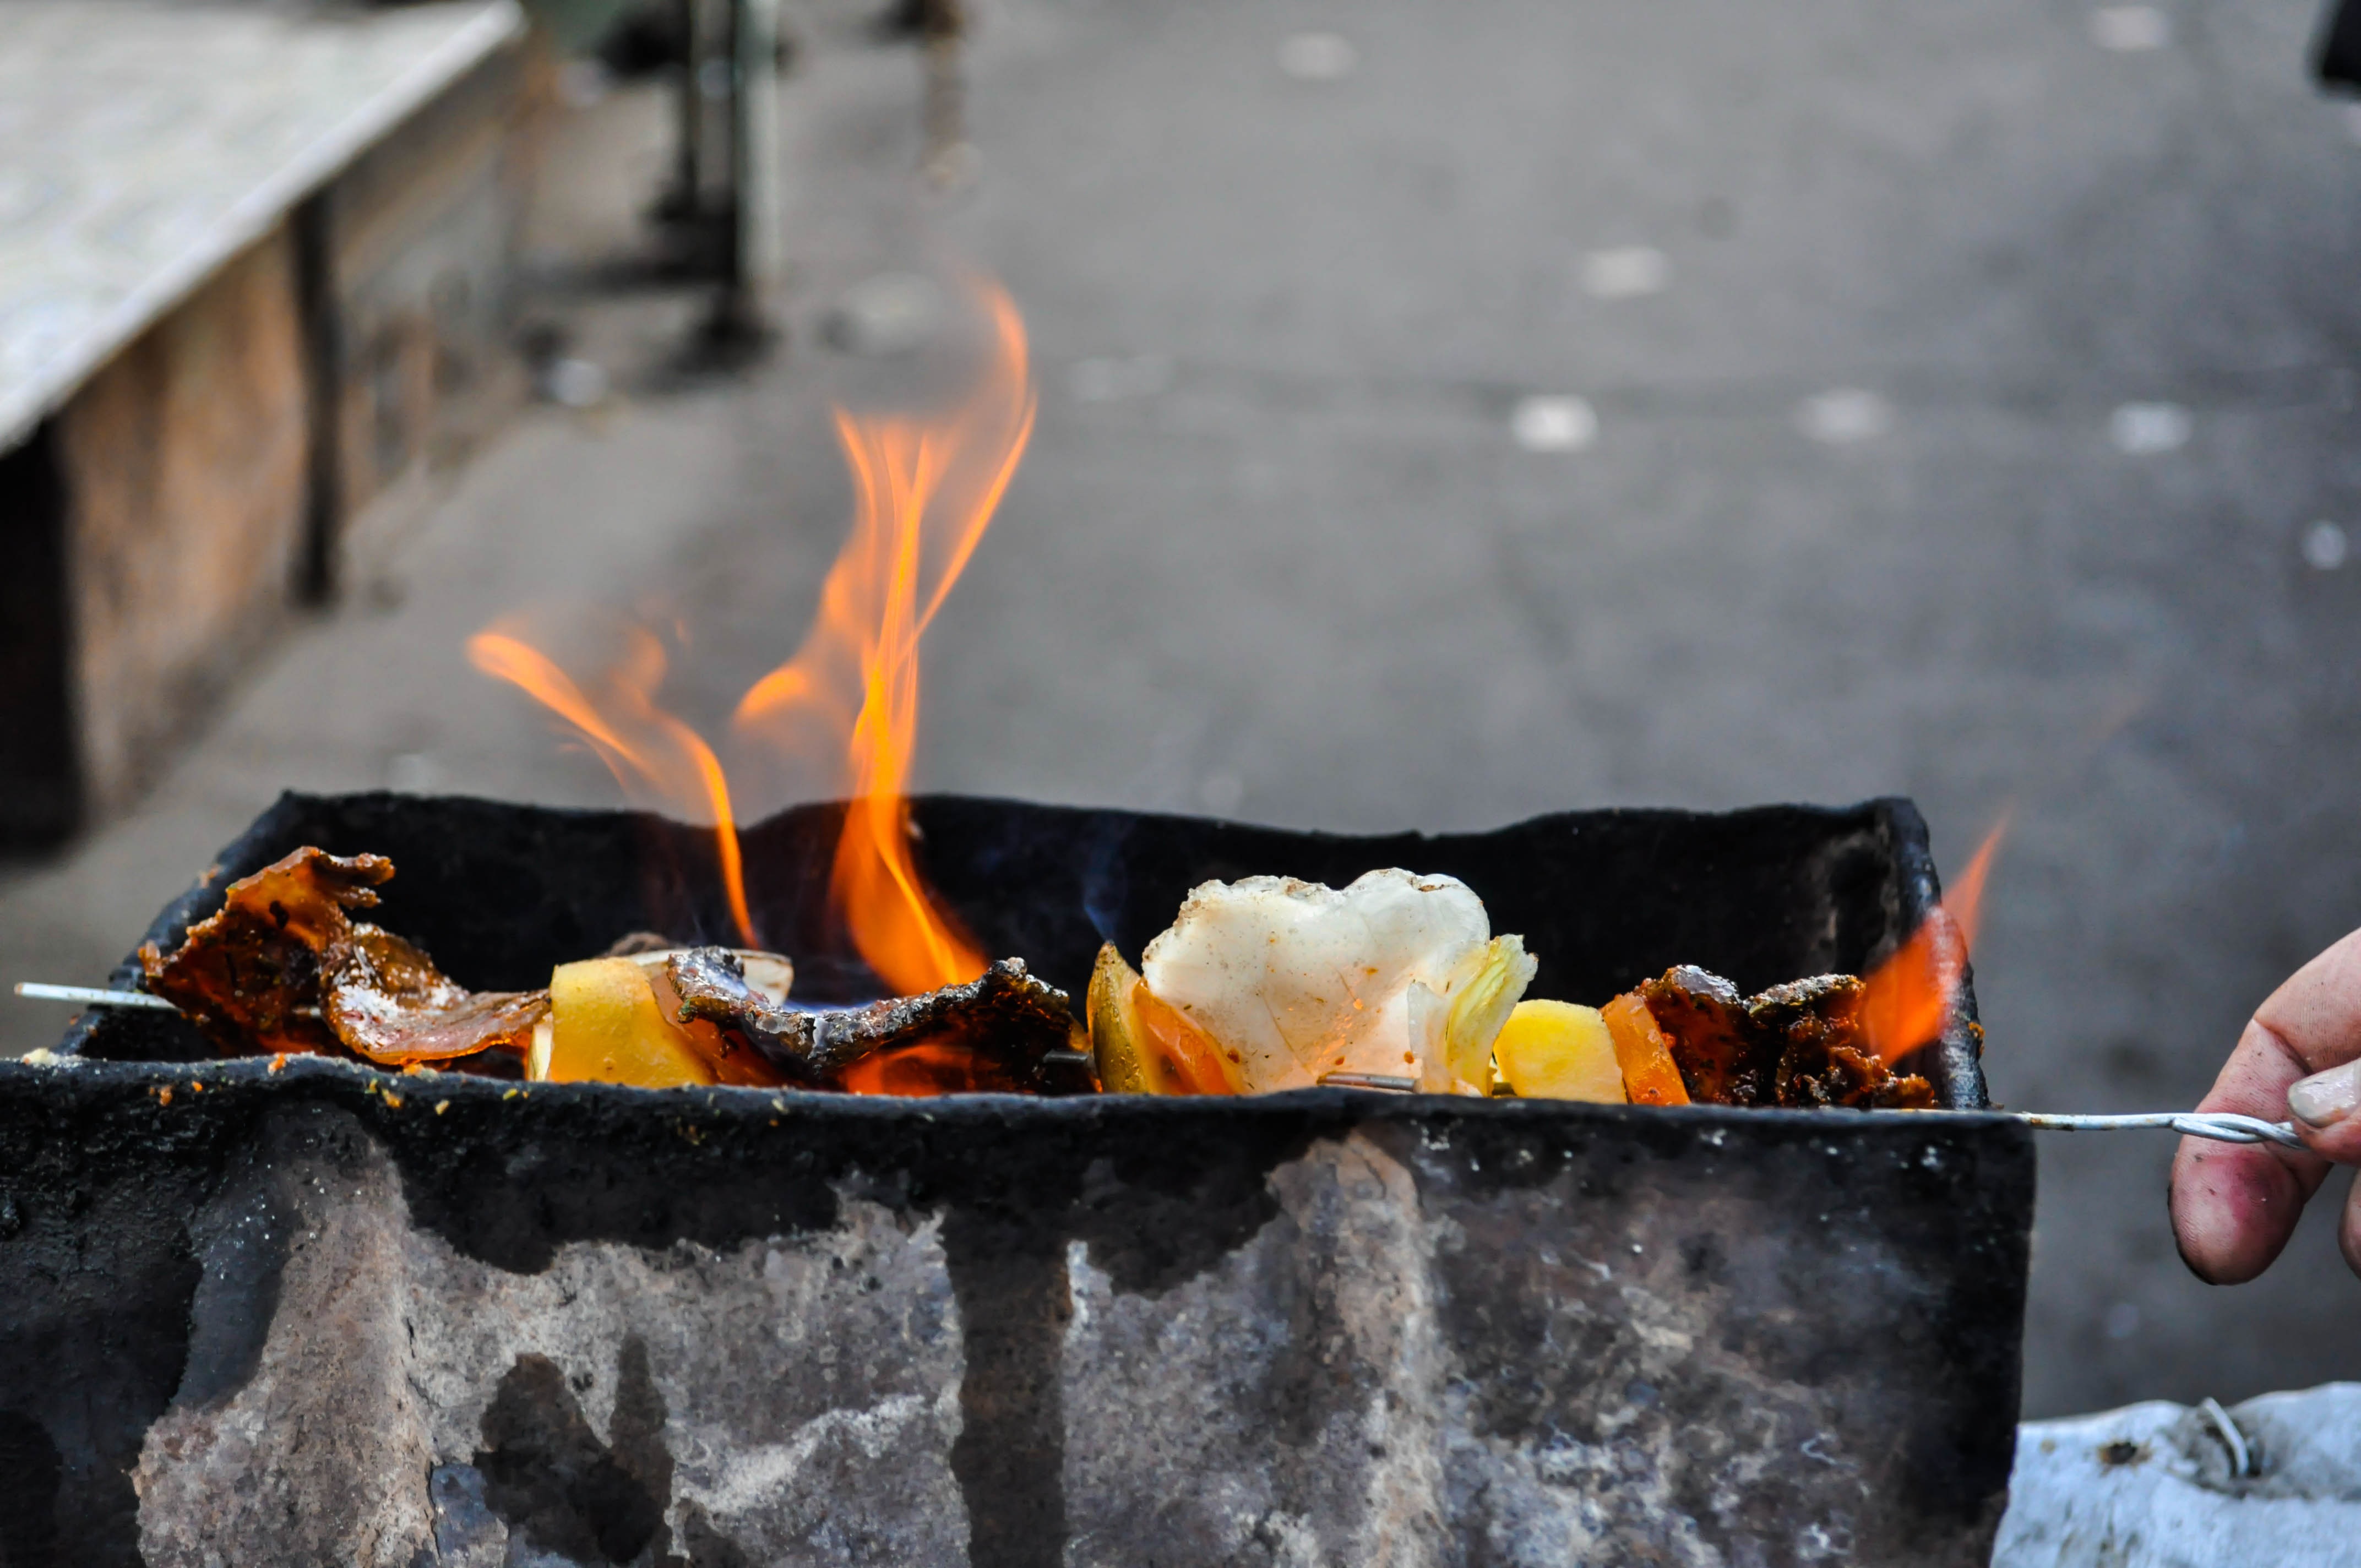
outdoor, street, food, cooking, fire, meat, barbecue, cuisine, grill, hot, mongolia, kebab, street vendor, grilling